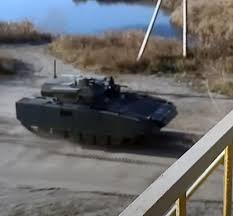
Label: BMP